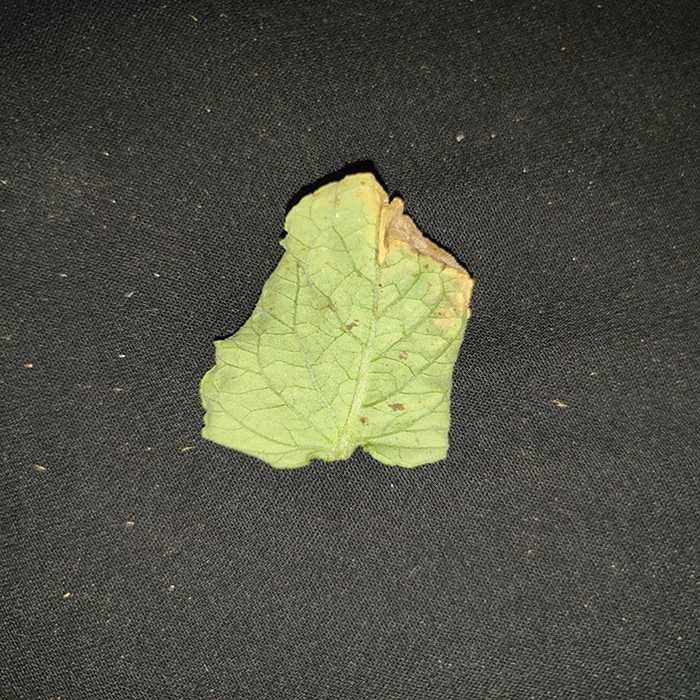
Plant: Tomato
Label: Tomato Bacterial spot